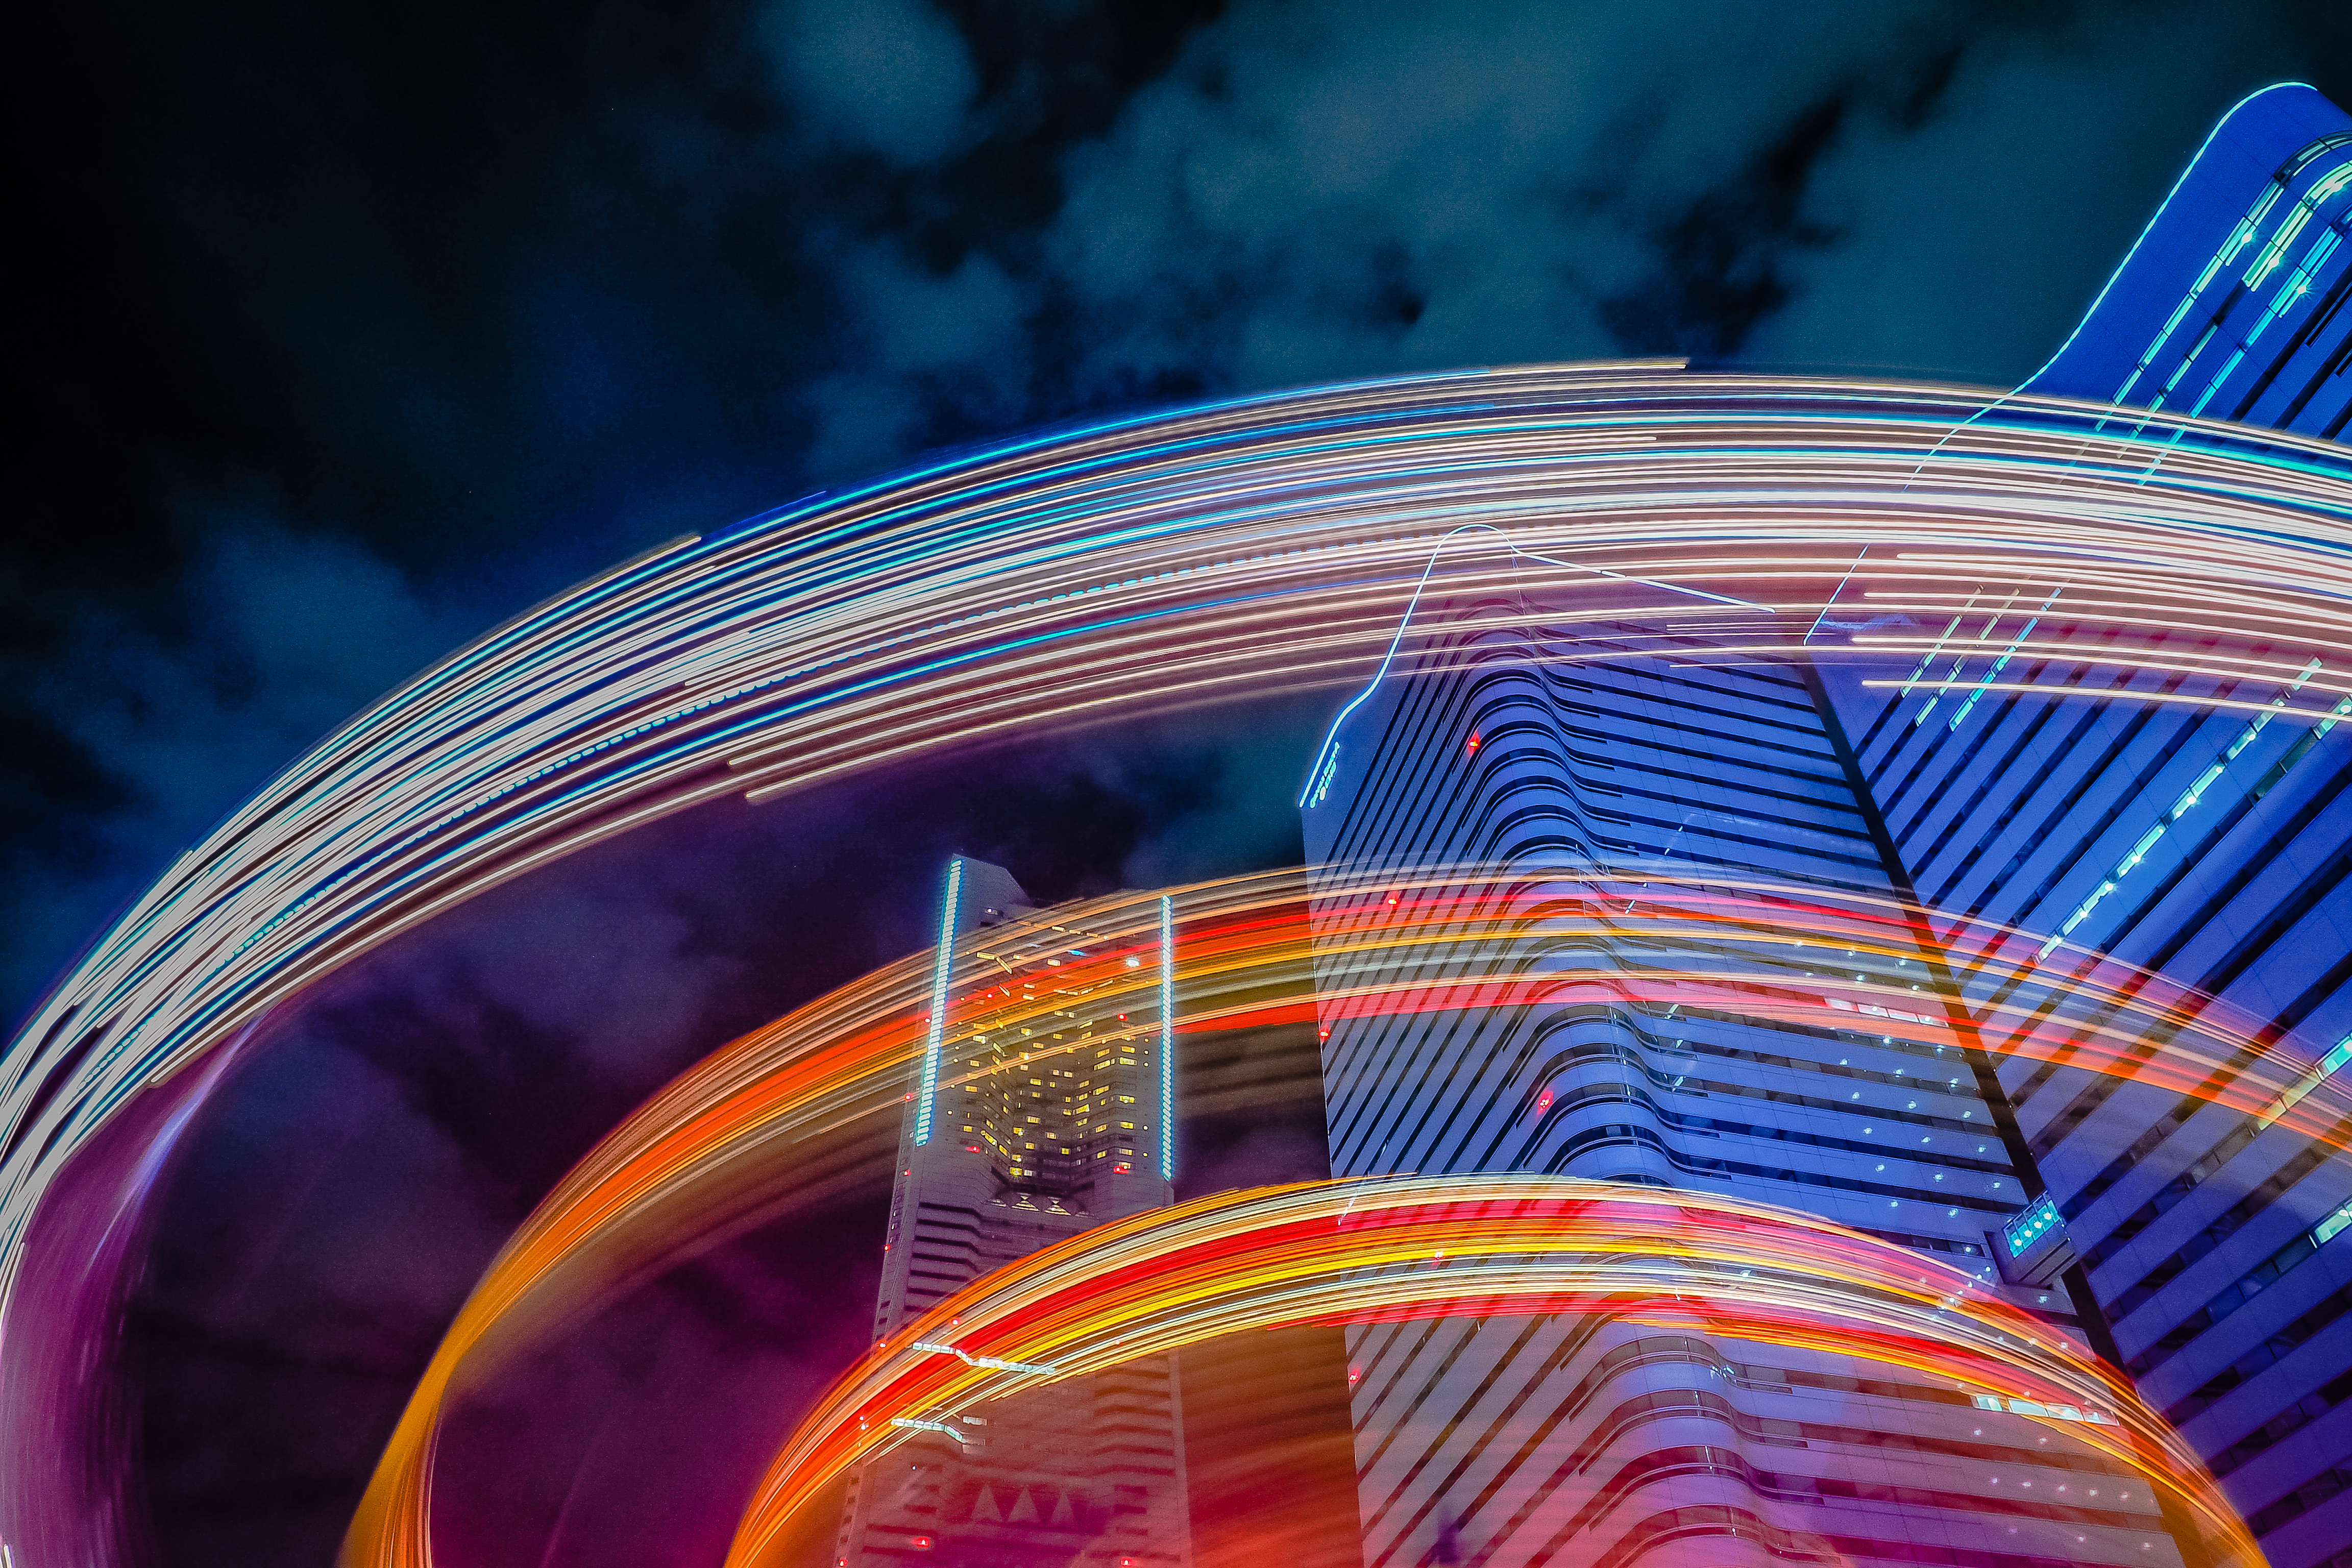
light, night, sunlight, wave, skyscraper, line, reflection, ferris wheel, color, blue, japan, circle, longexposure, le, yokohama, shape, minatomirai, omdem1, yokohamacosmoworld, macro photography, atmosphere of earth, computer wallpaper